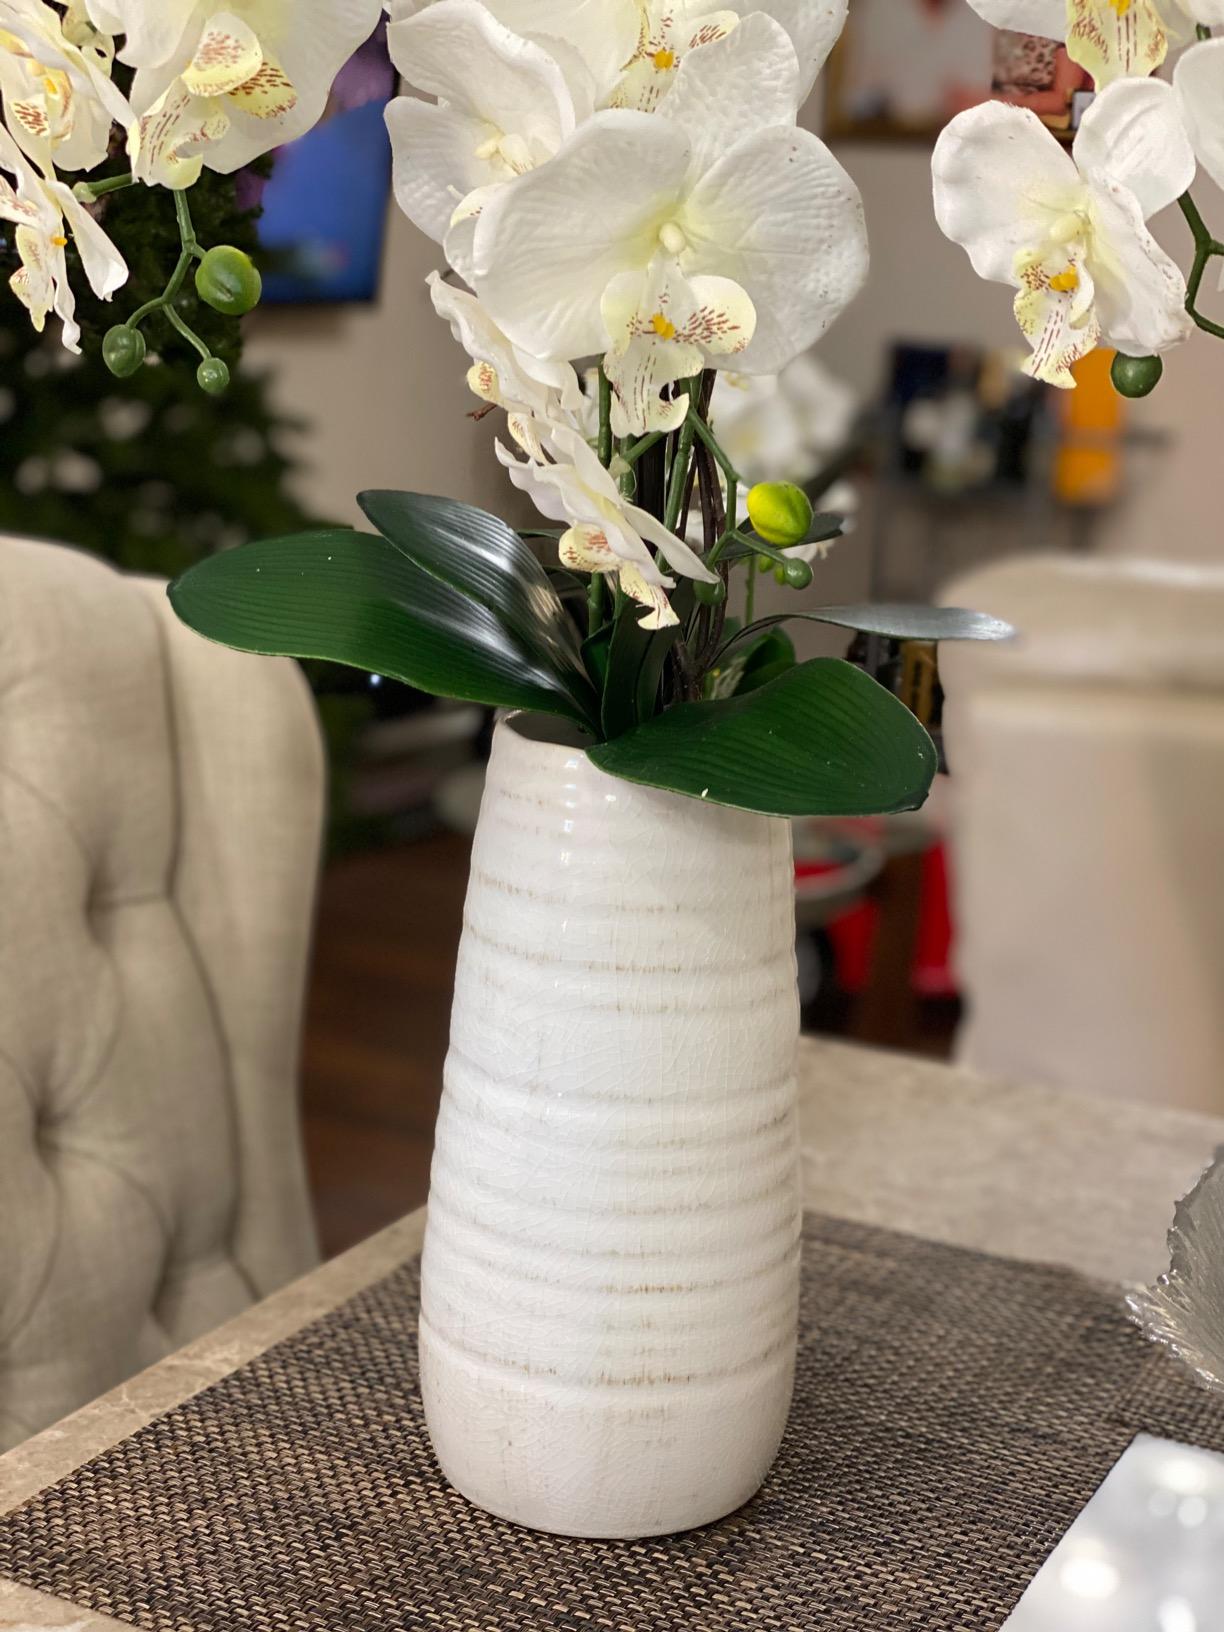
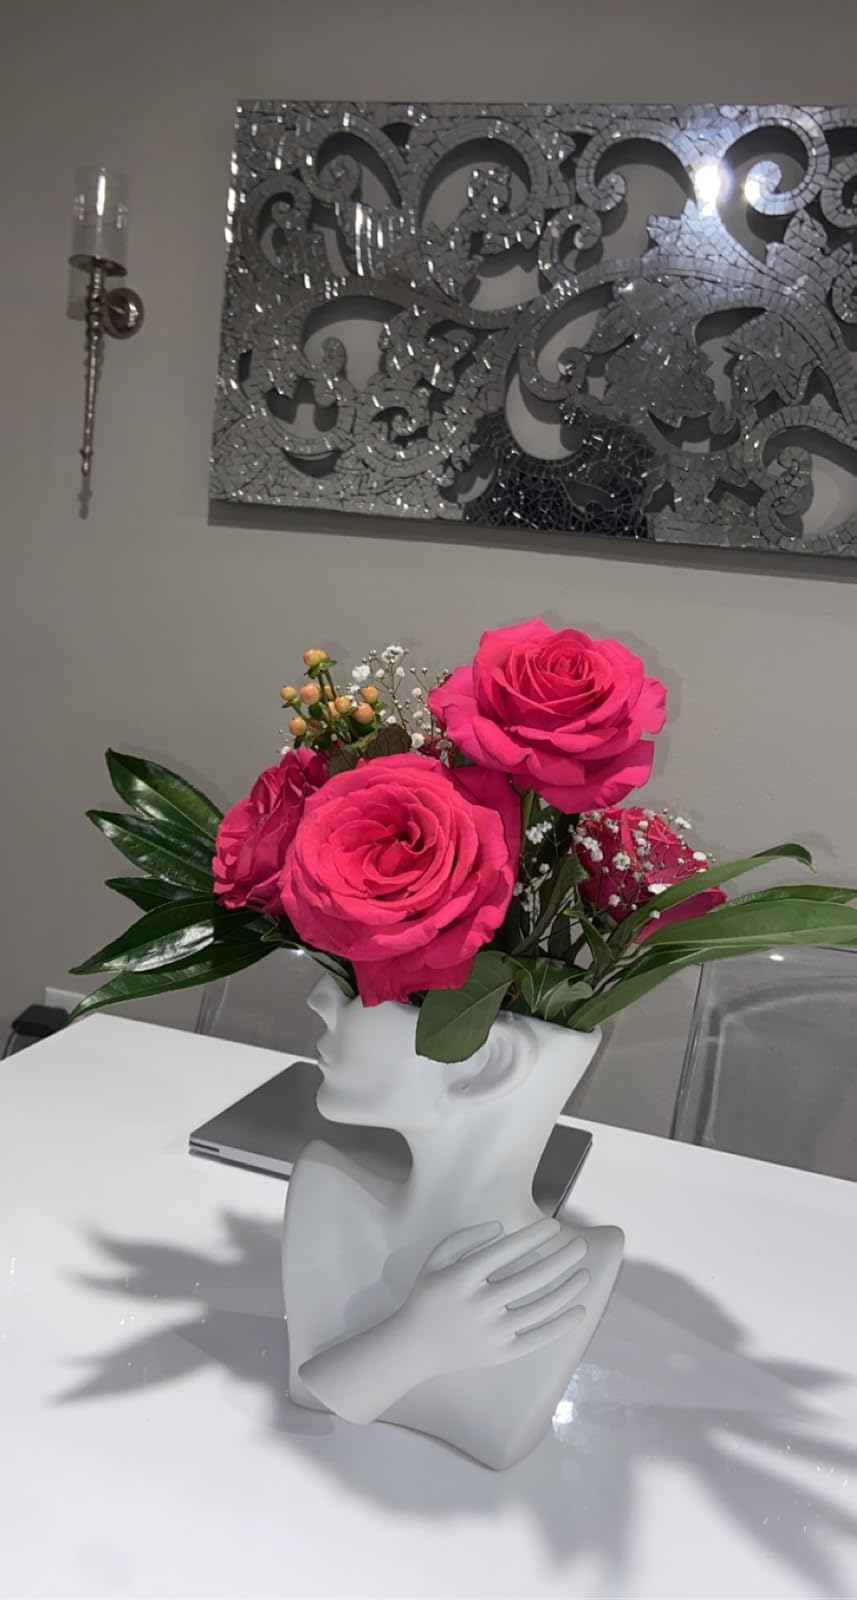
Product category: vase
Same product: no